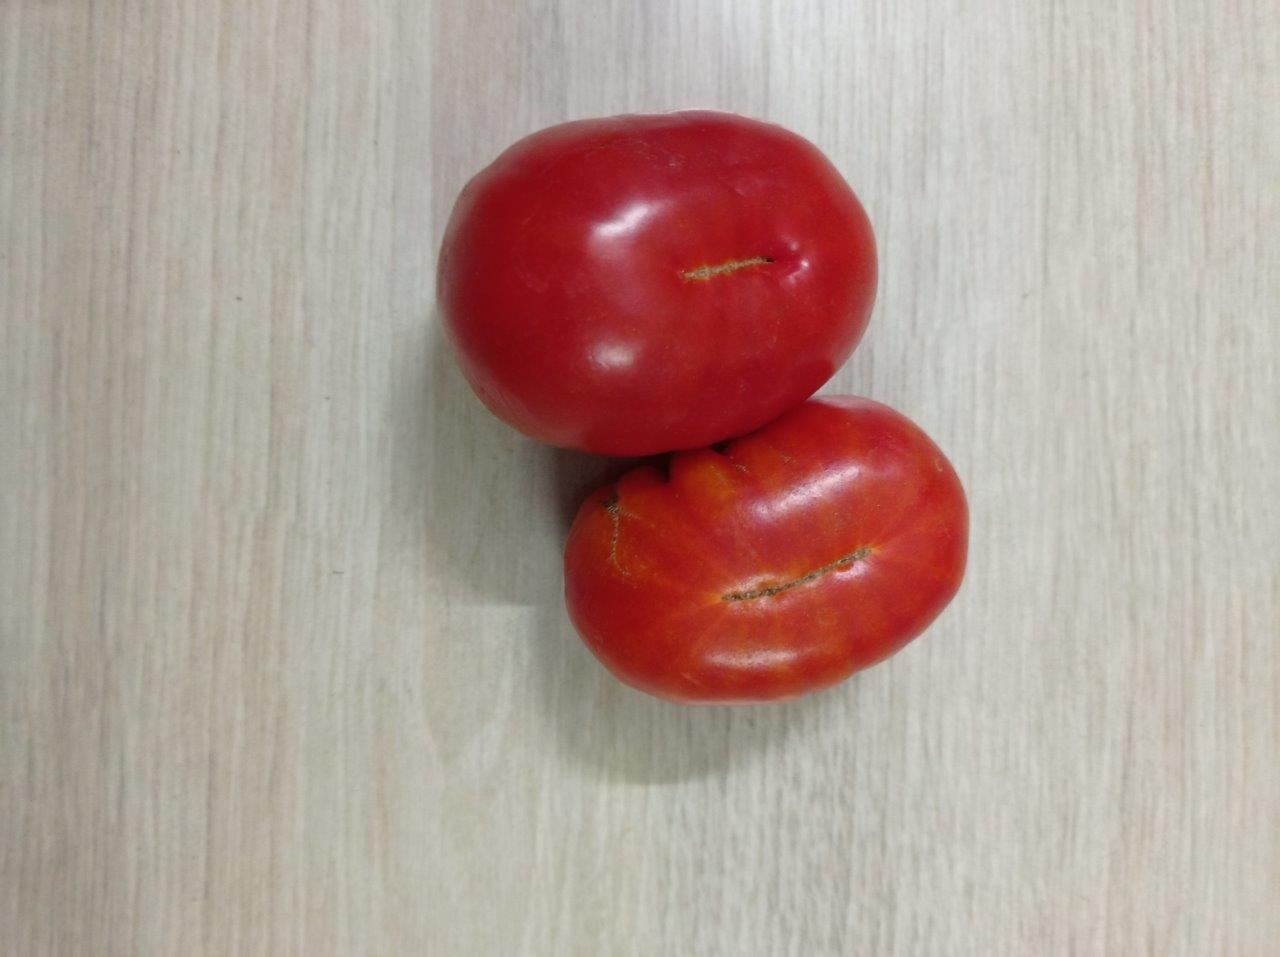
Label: Fresh